Irena Roterman-Konieczna

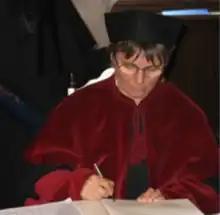
Irena Roterman-Konieczna in 2006.

Irena Roterman-Konieczna (born 13 March 1950) is a Polish biochemist and a professor at the Jagiellonian University Medical College.